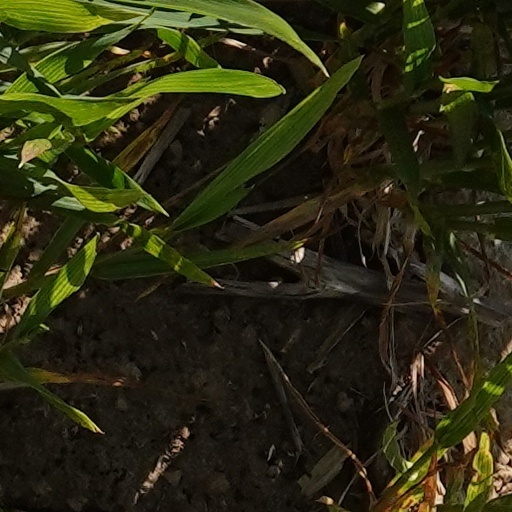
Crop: wheat